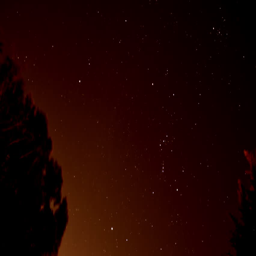
time - lapse of the southern night sky including person , star , and jupiter .